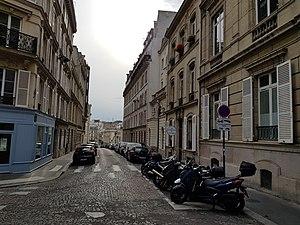
Rue de La Rochefoucauld, Paris 9e.
La rue de La Rochefoucauld est une voie du 9ᵉ arrondissement de Paris, en France.
Ethéry Pagava, née à Paris le 13 mars 1932 et devenue en 1981 Ethéry Douai par son mariage avec Jacques Douai, est une danseuse étoile française, la plus jeune de l'histoire de la danse, avec Ludmila Tcherina, à avoir reçu ce titre.